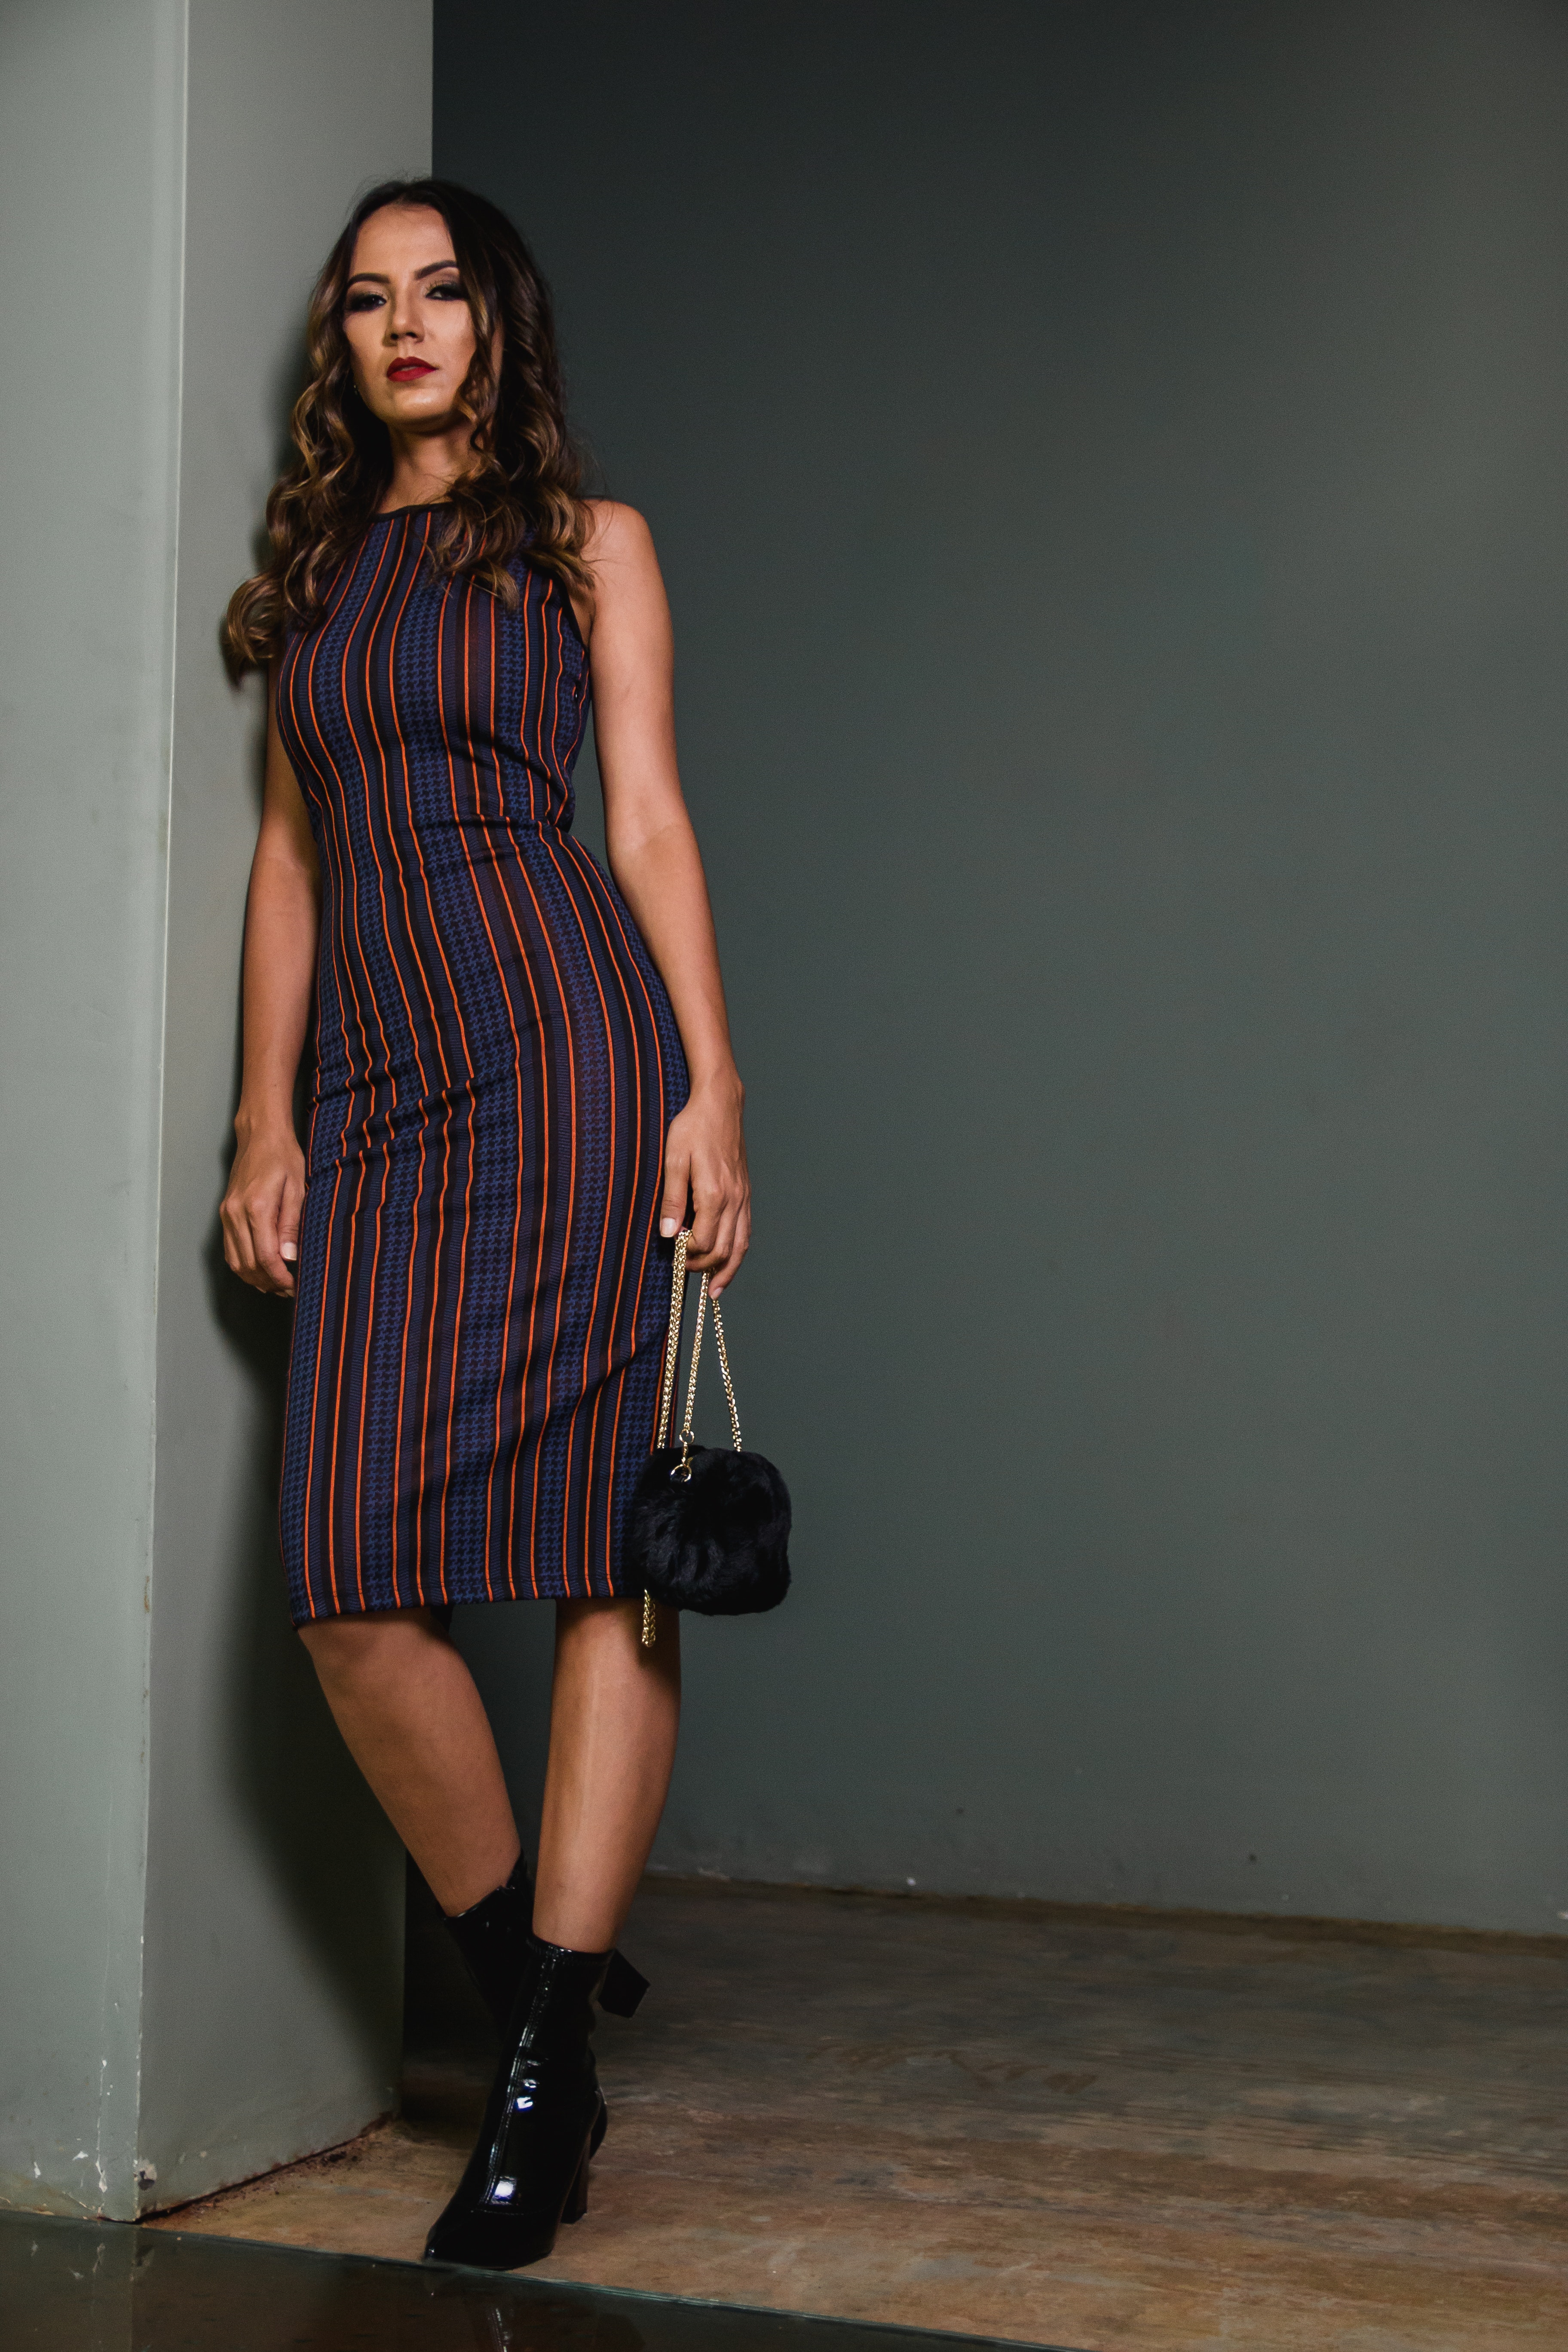
clothing, fashion model, fashion, shoulder, dress, pattern, tartan, footwear, design, joint, leg, knee, fashion design, photography, plaid, textile, long hair, thigh, neck, fashion show, photo shoot, model, shoe, little black dress, waist, style, human leg, black hair